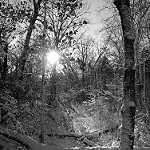
Label: B & W